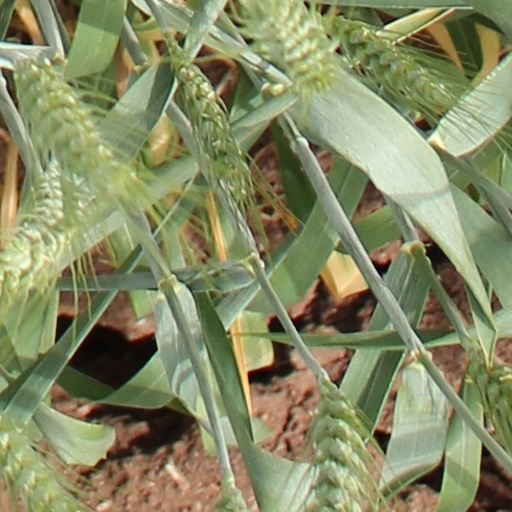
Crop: wheat